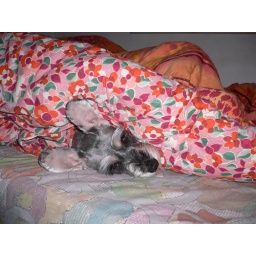
My lovely little dog, Bebe , a lazy little dog sleeping under the blanket in the cold winter.